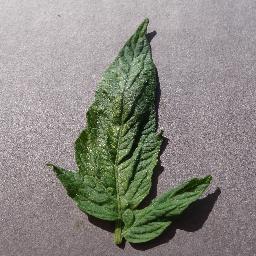
Label: Tomato___Spider_mites Two-spotted_spider_mite